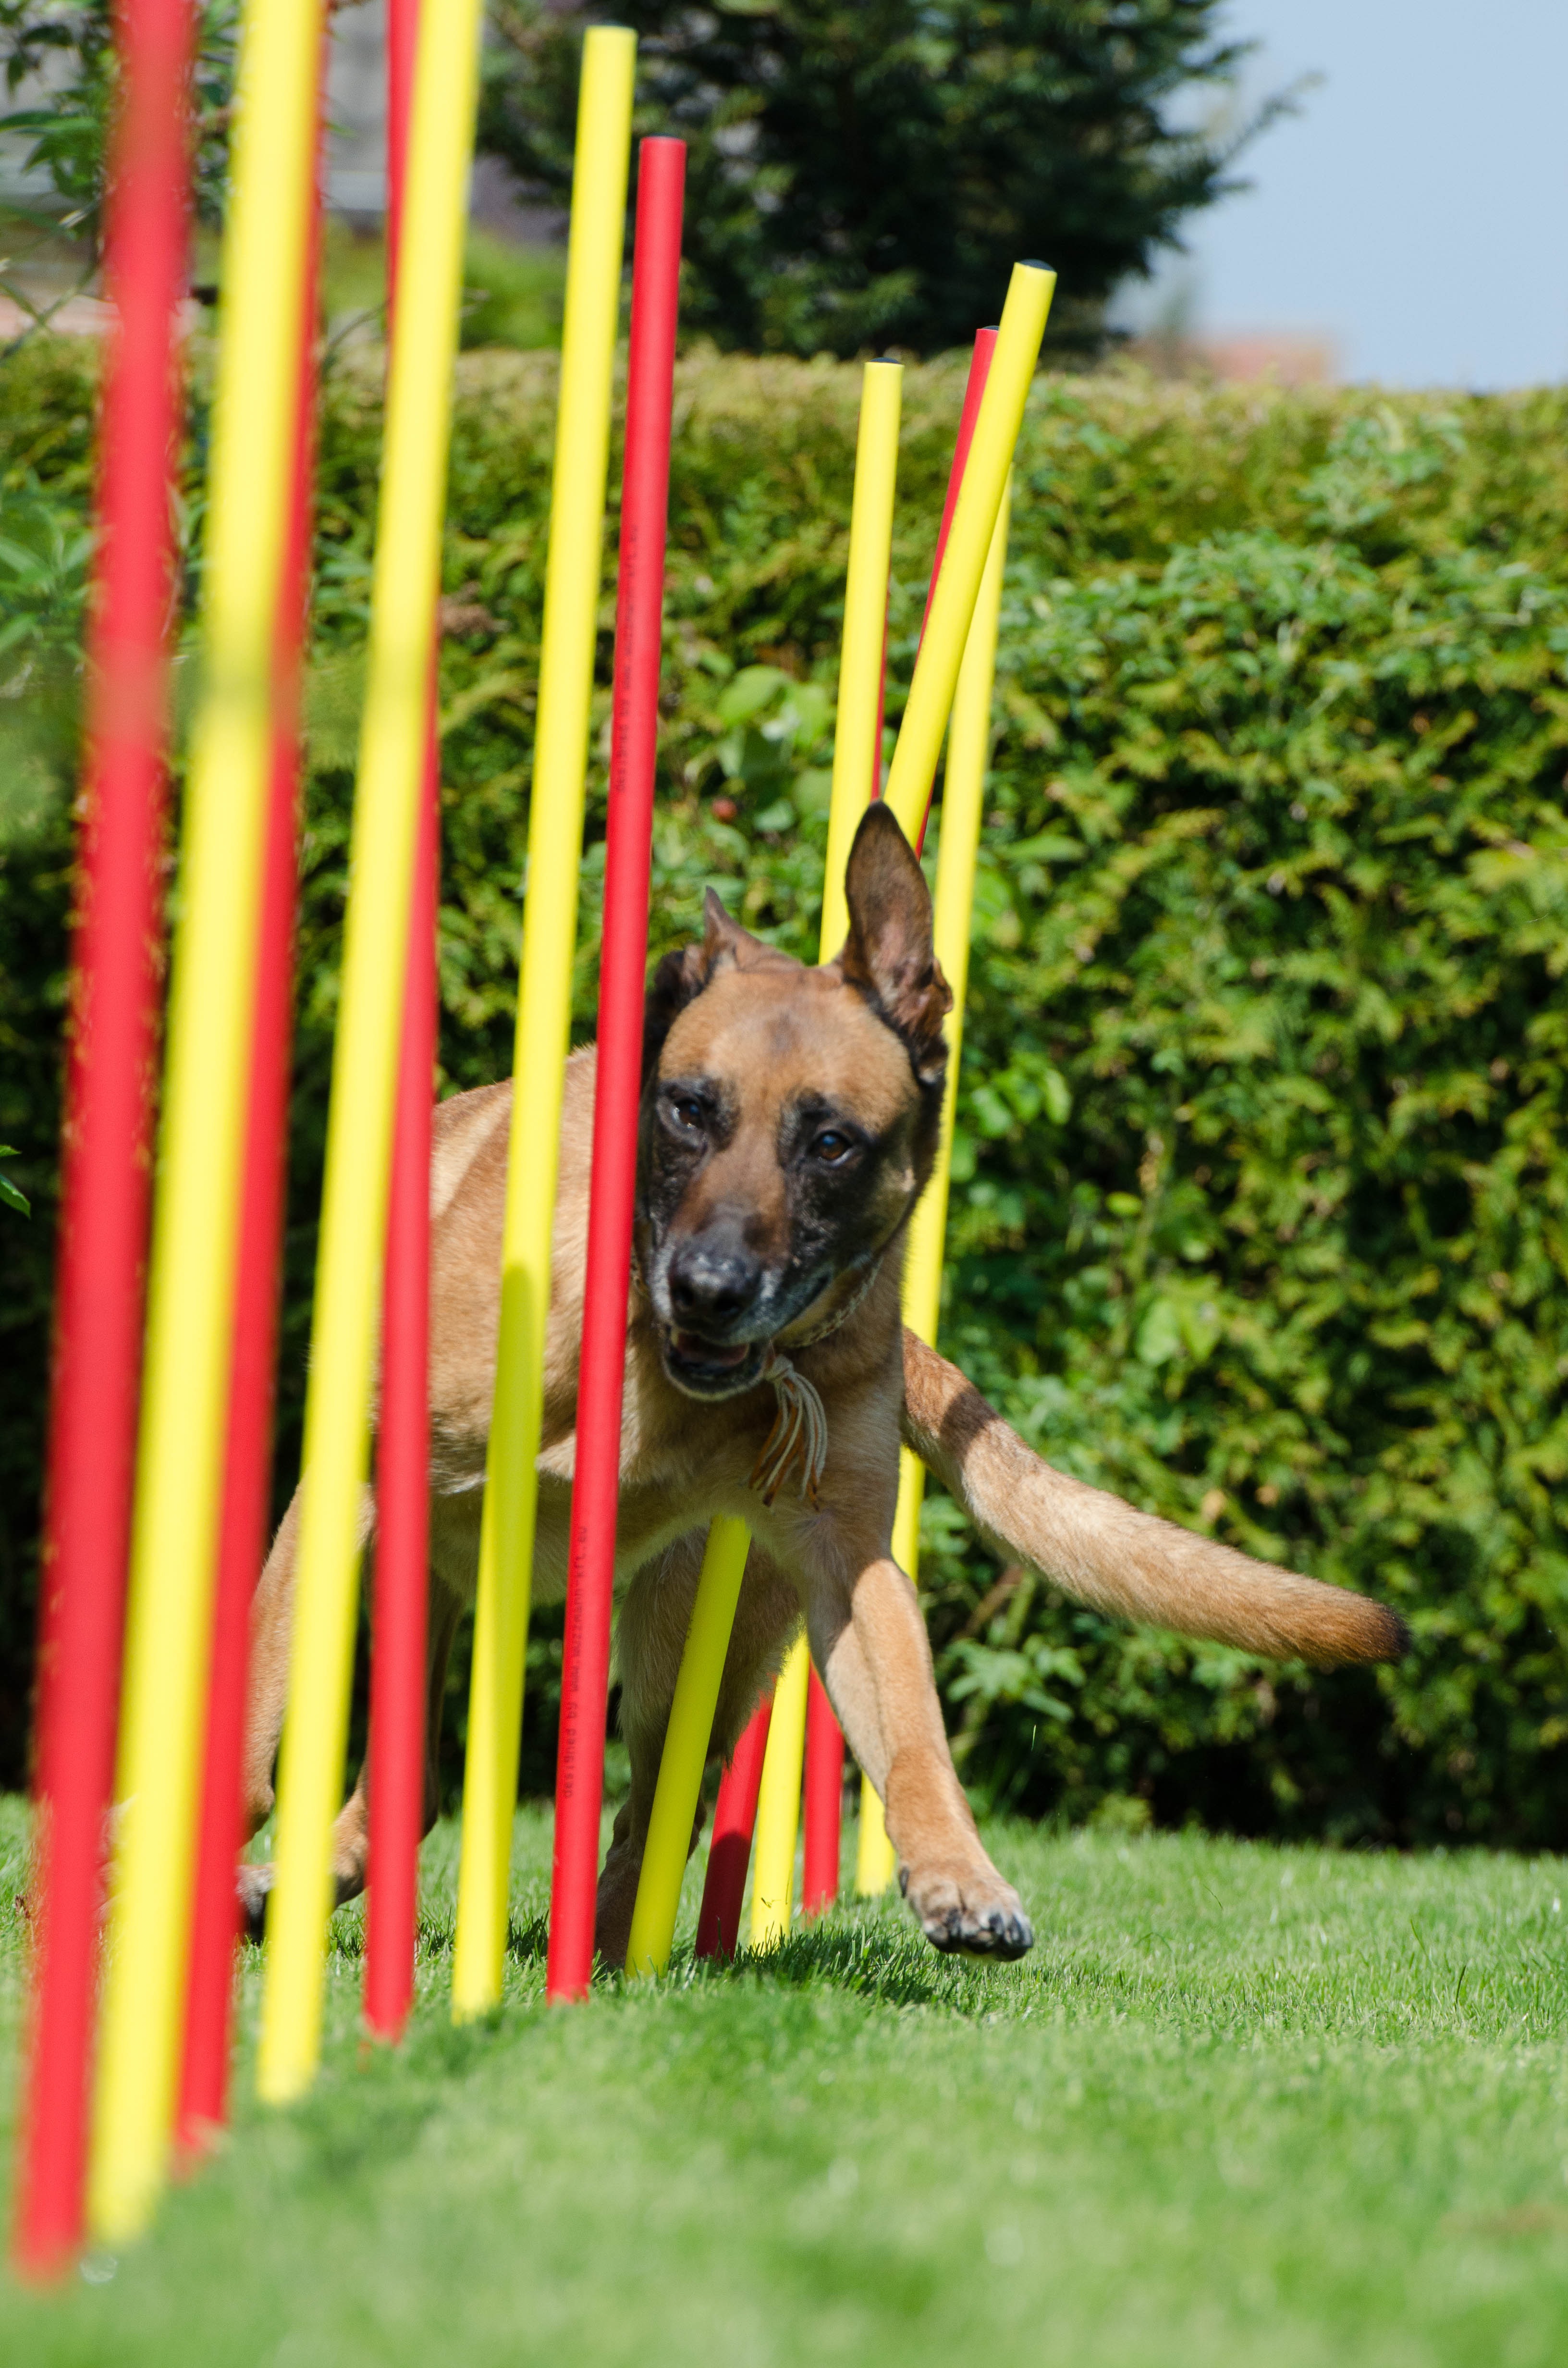
grass, lawn, play, dog, agility, malinois, hundesport, slalom, dog like mammal, animal sports, dog sports, dog agility